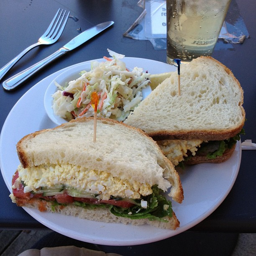
a couple of sandwiches are on a white plate
The sandwich cut into halves is near a side of cole slaw.
A plate of sandwiches and coleslaw on a table.
A cut in half sandwich sitting on top of a white plate.
This plate has a sandwich which is cut in half and a side of coleslaw.